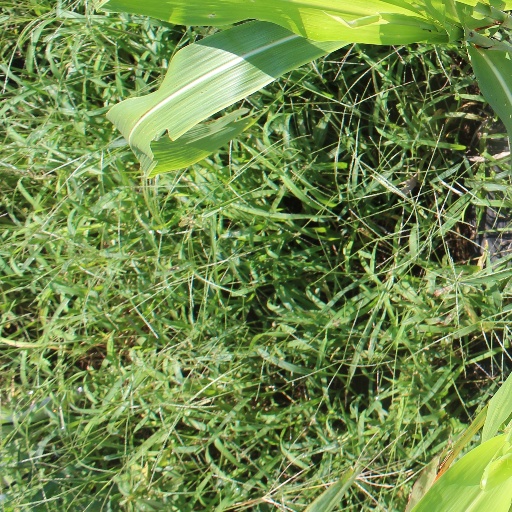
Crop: sorghum